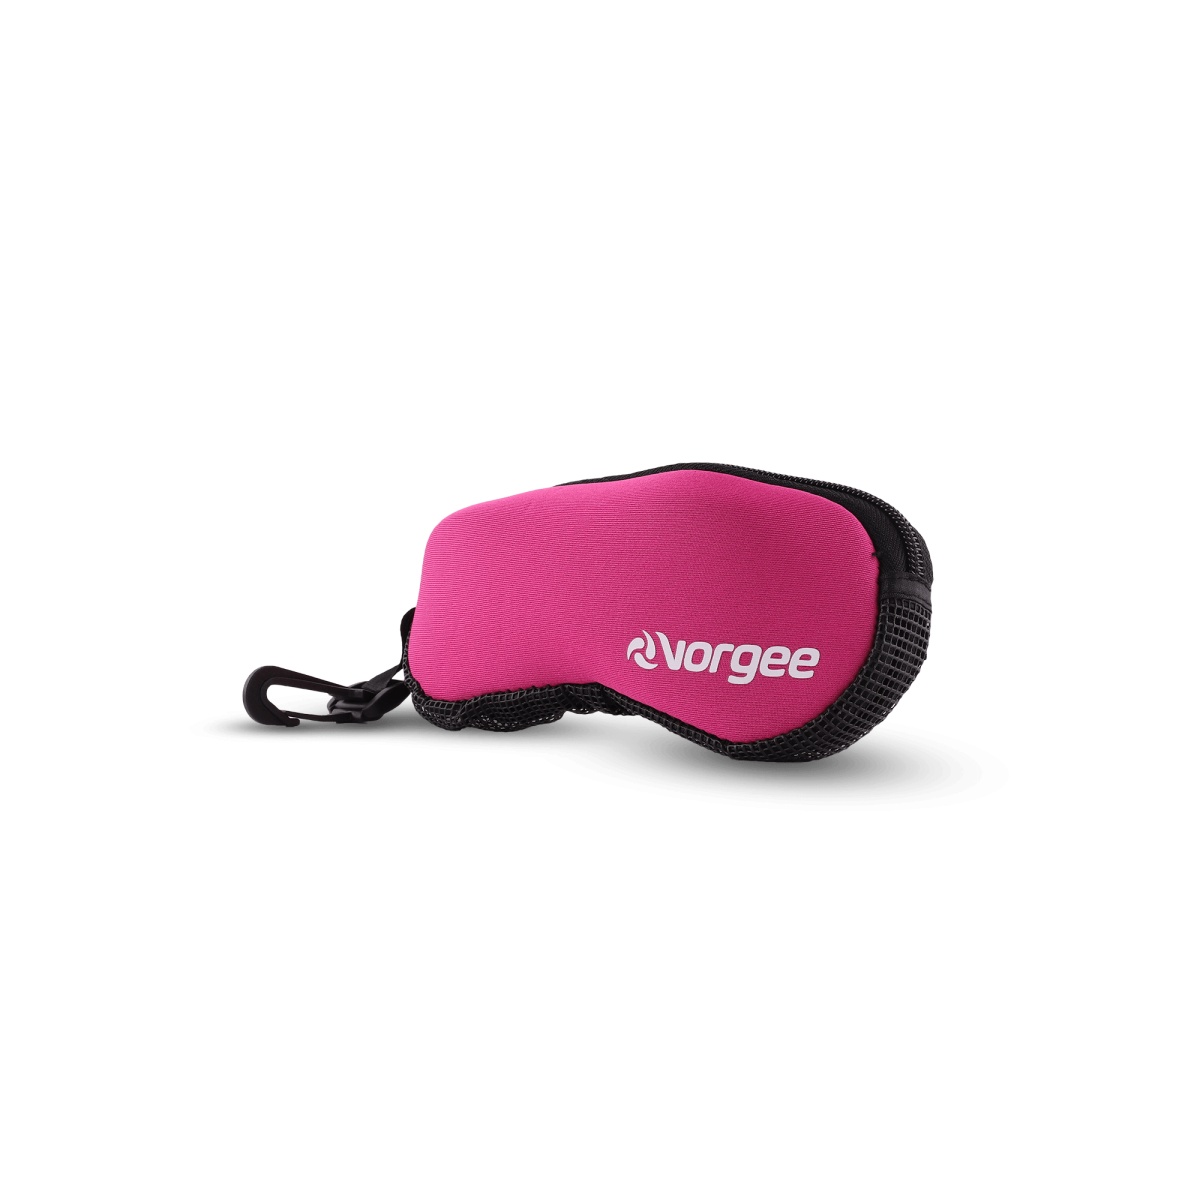
Vorgee Swimming Goggle Pouch
Cushioned neoprene and aerated side panels, offer the perfect protection for your goggles. Neoprene sides Mesh panels Clip for attachment to swim or gear bags
Brand: Vorgee
Category: Sporting Goods > Outdoor Recreation > Boating & Water Sports > Swimming > Swim Goggle & Mask Accessories